Harry C. Lawder

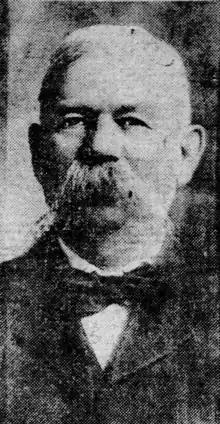
Lawder in 1914 newspaper

Harry C. Lawder (March 4, 1844 – March 7, 1921) was an American politician and merchant in Maryland. He served as a member of the Maryland House of Delegates from 1906 to 1910.